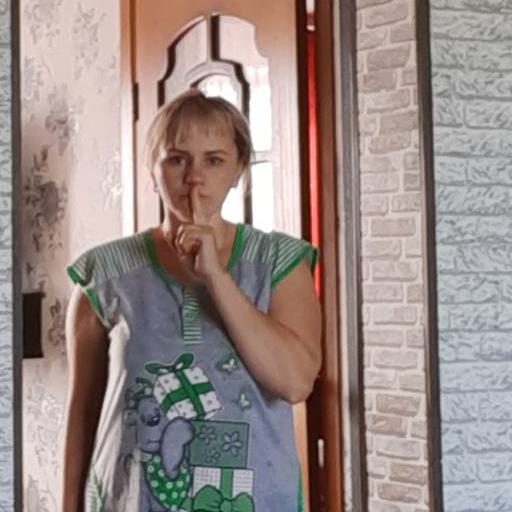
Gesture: mute